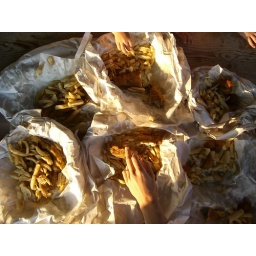
The best fish and chips I've ever had. From the Saturday evening van in Sea Palling.